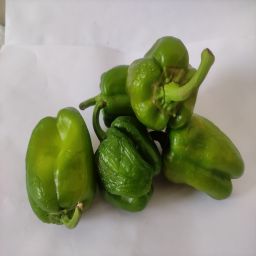
Crop: Bell Pepper
Quality: Ripe